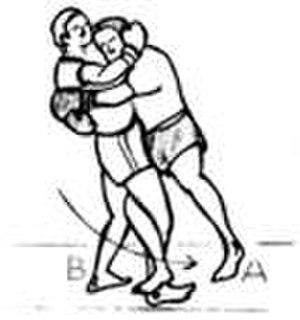
Le bando est un système de self-défense à mains nues fondé sur l'utilisation du comportement animal.
La contre-prise est une technique de préhension qui utilise le principe tactique du contre au corps à corps c’est-à-dire, utilisant l’attaque adverse à son avantage. Ex. : porte une technique de projection par fauchage interne et utilise la prise adverse au moment de l’attaque adverse, pour projeter dans le sens du mouvement de fauchage.